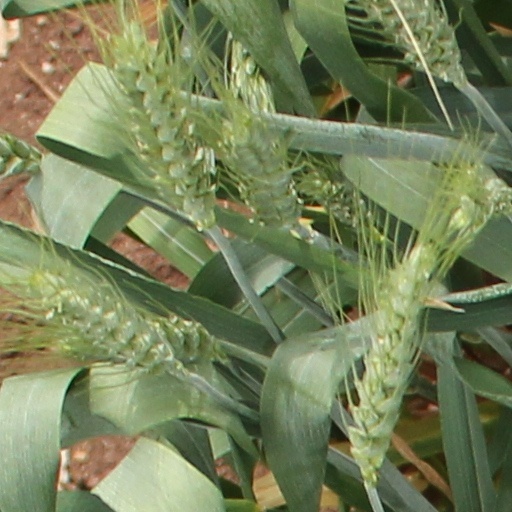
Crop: wheat